James B. Simmons

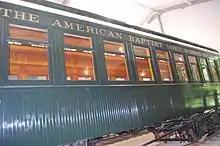
"Messenger of Peace" railroad car of the American Baptist Home Mission Society

Following the end of the American Civil War (1861–1865), there were four million enslaved people who were freed. However, there were no constructs to help build successful lives, like education and opportunities to move out of poverty.